Cuarteto Zupay

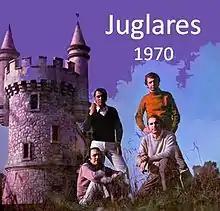
"Juglares" (1970), the group's third album. From left to right: Aníbal López Monteiro and Eduardo Cogorno (top), Pedro Pablo García Caffi and Eduardo Vittar Smith (bottom).

In 1969, the first tenor Juan José García Caffi, who was in charge of the vocal arrangements, left the group to devote himself fully to his vocation as composer and conductor of symphony orchestra—in which he excelled. He was replaced by the, then tenor, Eduardo Cogorno, who was performing in the "Coro Universitario de Arquitectura", although J.J. García Caffi would again be in charge of the vocal and instrumental arrangements in the 1972, 1973 and 1977 albums The group then consisted of two tenors (L. Monteiro and Cogorno), a baritone (P. P. García Caffi) and a bass (Vittar Smith).